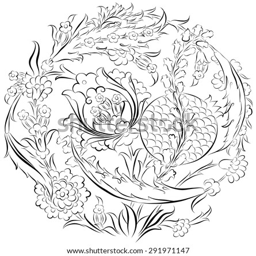
floral ornament drawing in a circular composition with stylized flowers and pomegranate